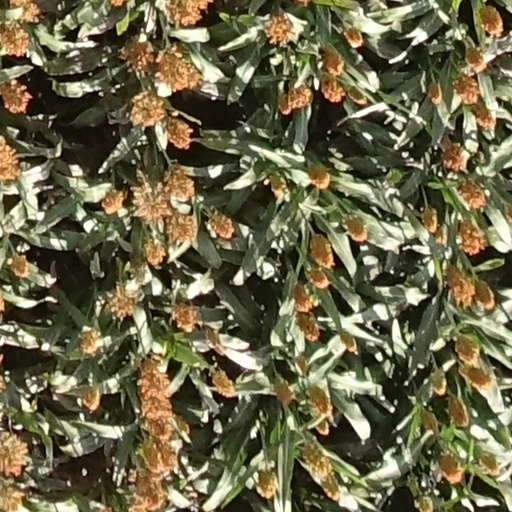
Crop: sorghum